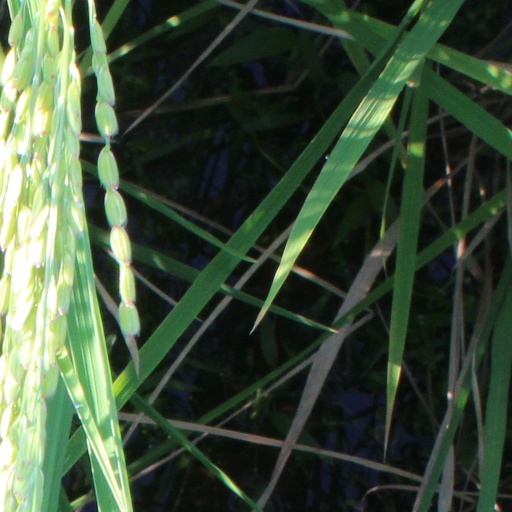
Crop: rice